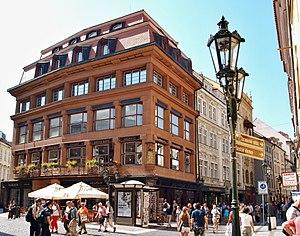
Le cubisme tchécoslovaque est un mouvement d'avant-garde artistique, très actif en Tchécoslovaquie et surtout dans sa capitale, Prague, entre 1911 et le milieu des années 1920.